Bone Pyat Ba Maung

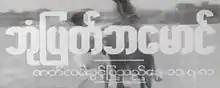
screenshot from film

Bone Pyat Ba Maung is a 1983 Burmese black-and-white drama film, directed by Myat Tin Aye starring Collegian Ne Win, Kyaw Hein, Win Nyunt, San Shar Tin and Khin Thida Htun.